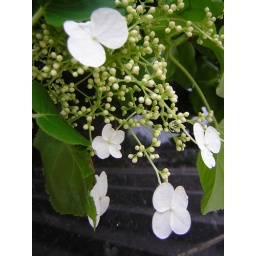
A bush full of white flowers hanging over black marble